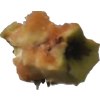
Label: apples